Chad Vader: Day Shift Manager

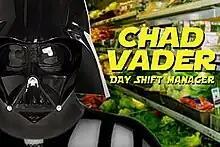
Promotional Image

Chad Vader: Day Shift Manager is an American fan web sitcom created by Aaron Yonda and Matt Sloan, who wrote, directed, and appeared in the series, which parodies "Star Wars". The show's central character is Chad Vader, the day-shift manager at the fictional supermarket Empire Market, who clashes with his customers and employees.